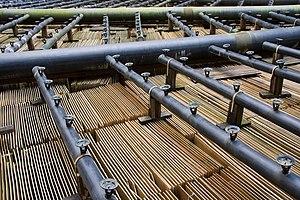
Les tours aéroréfrigérantes ou TAR, aussi appelées tours de refroidissement, sont utilisées pour refroidir un liquide, généralement de l'eau, à l'aide d'un gaz, généralement l'air ambiant. Il s'agit d'un cas particulier d'échangeur de chaleur où le transfert thermique s'effectue par contact direct ou indirect entre les flux. Les tours de refroidissement sont des équipements courants, présents dans des installations de climatisation, ou dans des procédés industriels et énergétiques.